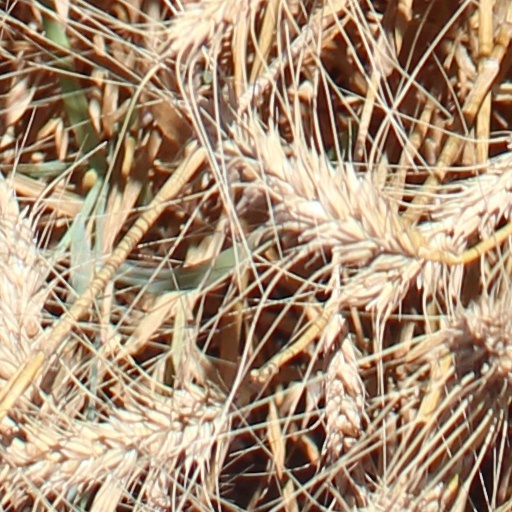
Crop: wheat